History of the United States (1917–1945)

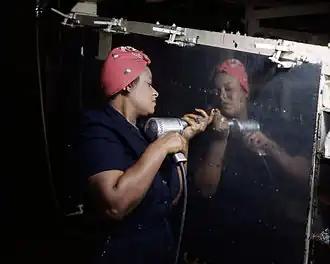
A "Rosie the Riveter", working on an A-31 "Vengeance" dive bomber, Tennessee, 1943

Laying the foundations for the postwar era, Roosevelt and the New Deal helped enhance the power of the federal government as a whole. Roosevelt also established the presidency as the preeminent center of authority within the federal government. By creating a large array of protections for various groups of citizens—workers, farmers, and others—who suffered from the crisis, enabling them to challenge the powers of the corporations, the Roosevelt administration generated a set of political ideas—known to later generations as New Deal liberalism—that remained a source of inspiration for decades and that helped shape the next experiment in liberal reform, the Great Society of the 1960s.